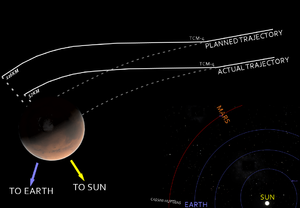
Mars Climate Orbiter est une des deux sondes spatiales de l'agence spatiale américaine, la NASA, lancée en 1998 pour étudier la planète Mars. Cet orbiteur doit étudier la météorologie de la planète Mars, le cycle hydrologique et du dioxyde de carbone, dans le but de mieux modéliser le climat actuel de la planète mais également de reconstituer les changements climatiques passés.